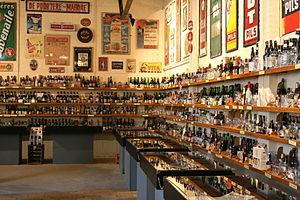
Musée Schaerbeekois de la Bière, avenue Louis Bertrand 33-35 ( Bruxelles ), Belgique